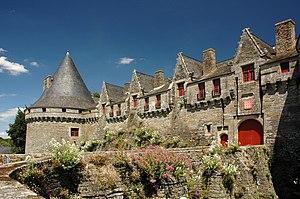
Château de Pontivy
Le château de Pontivy, appelé château des Rohan, a été bâti aux XVᵉ et XVIᵉ siècles par la famille de Rohan.